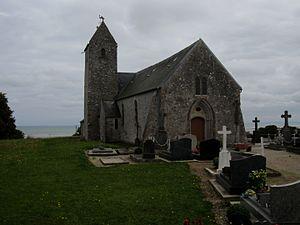
Crasville, Manche
Crasville est une commune française, située dans le département de la Manche en région Normandie, peuplée de 242 habitants.
Grenneville est une ancienne commune française située dans le Cotentin.